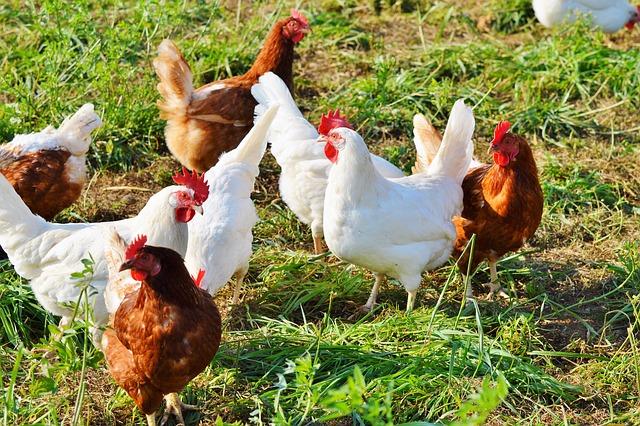
Wafugaji wa kuku wenye manyoya ya rangi nyeupe na wengine wa rangi nyekundu, wakiwa wanajitafutia chakula kwa kidokoa nafaka zilizopo katika ardhi iliyo na nyasi fupi za rangi ya kijani.